Darmstadt

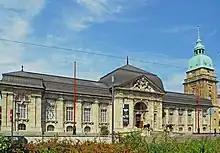
Hessisches Landesmuseum Darmstadt (Hessian State Museum)

Darmstadt was a centre of the Art Nouveau movement. Surviving examples of the Jugendstil period include the Rosenhöhe, a landscaped English-style rose garden from the 19th century, recently renovated and replanted, the UNESCO World Heritage Site Mathildenhöhe, with the "Hochzeitsturm" ('Wedding tower', also commonly known as the 'Five-Finger-Tower') by Joseph Maria Olbrich, the Russian Chapel in Darmstadt and large exhibition halls as well as many private villas built by Jugendstil architects who had settled in Darmstadt. German Art Nouveau is commonly known by its German name, Jugendstil. The name is taken from the artistic journal, Die Jugend, which was published in Munich and which espoused the new artistic movement. It was founded in 1896 by Georg Hirth (Hirth remained editor until his death in 1916, and the magazine continued to be published until 1940). The magazine was instrumental in promoting the style in Germany. As a result, its name was adopted as the most common German-language term for the style: Jugendstil ("young style"). Although, during the early 20th century, the word was applied to only two-dimensional examples of the graphic arts, especially the forms of organic typography and graphic design found in and influenced by German magazines like Jugend, Pan, and Simplicissimus, it is now applied to more general manifestations of Art Nouveau visual arts in Germany, the Netherlands, the Baltic states, and Nordic countries. The two main centres for Jugendstil art in Germany were Munich and Darmstadt.